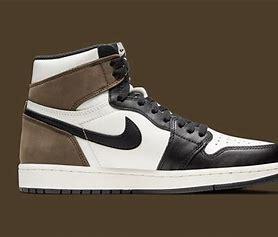
Brand: Jordan
Model: 1 Retro